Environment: lab
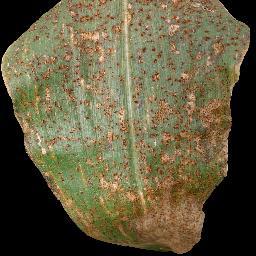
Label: common_rust